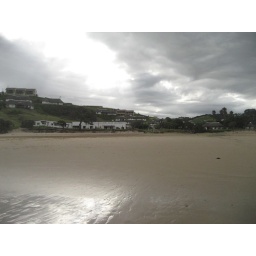
hole in the wall beach